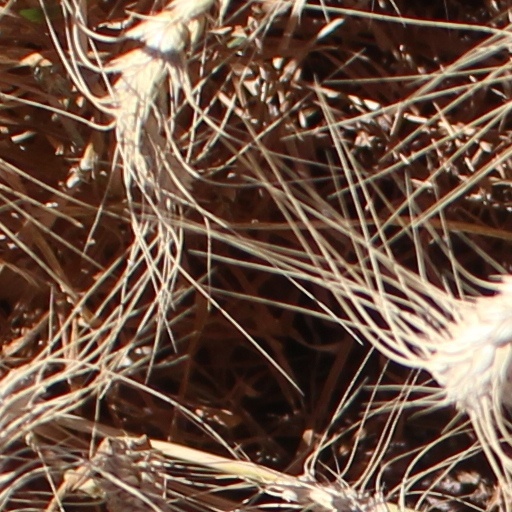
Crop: wheat